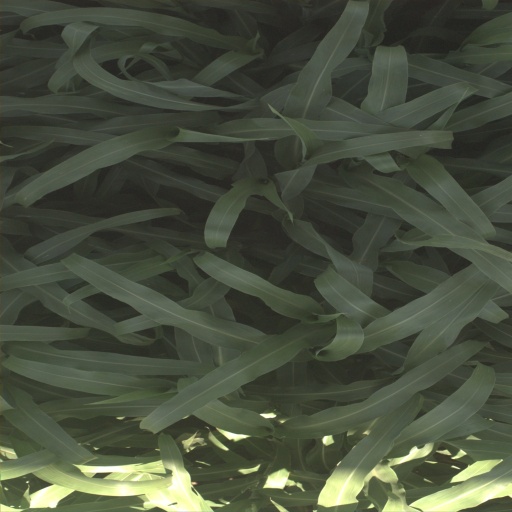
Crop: sorghum